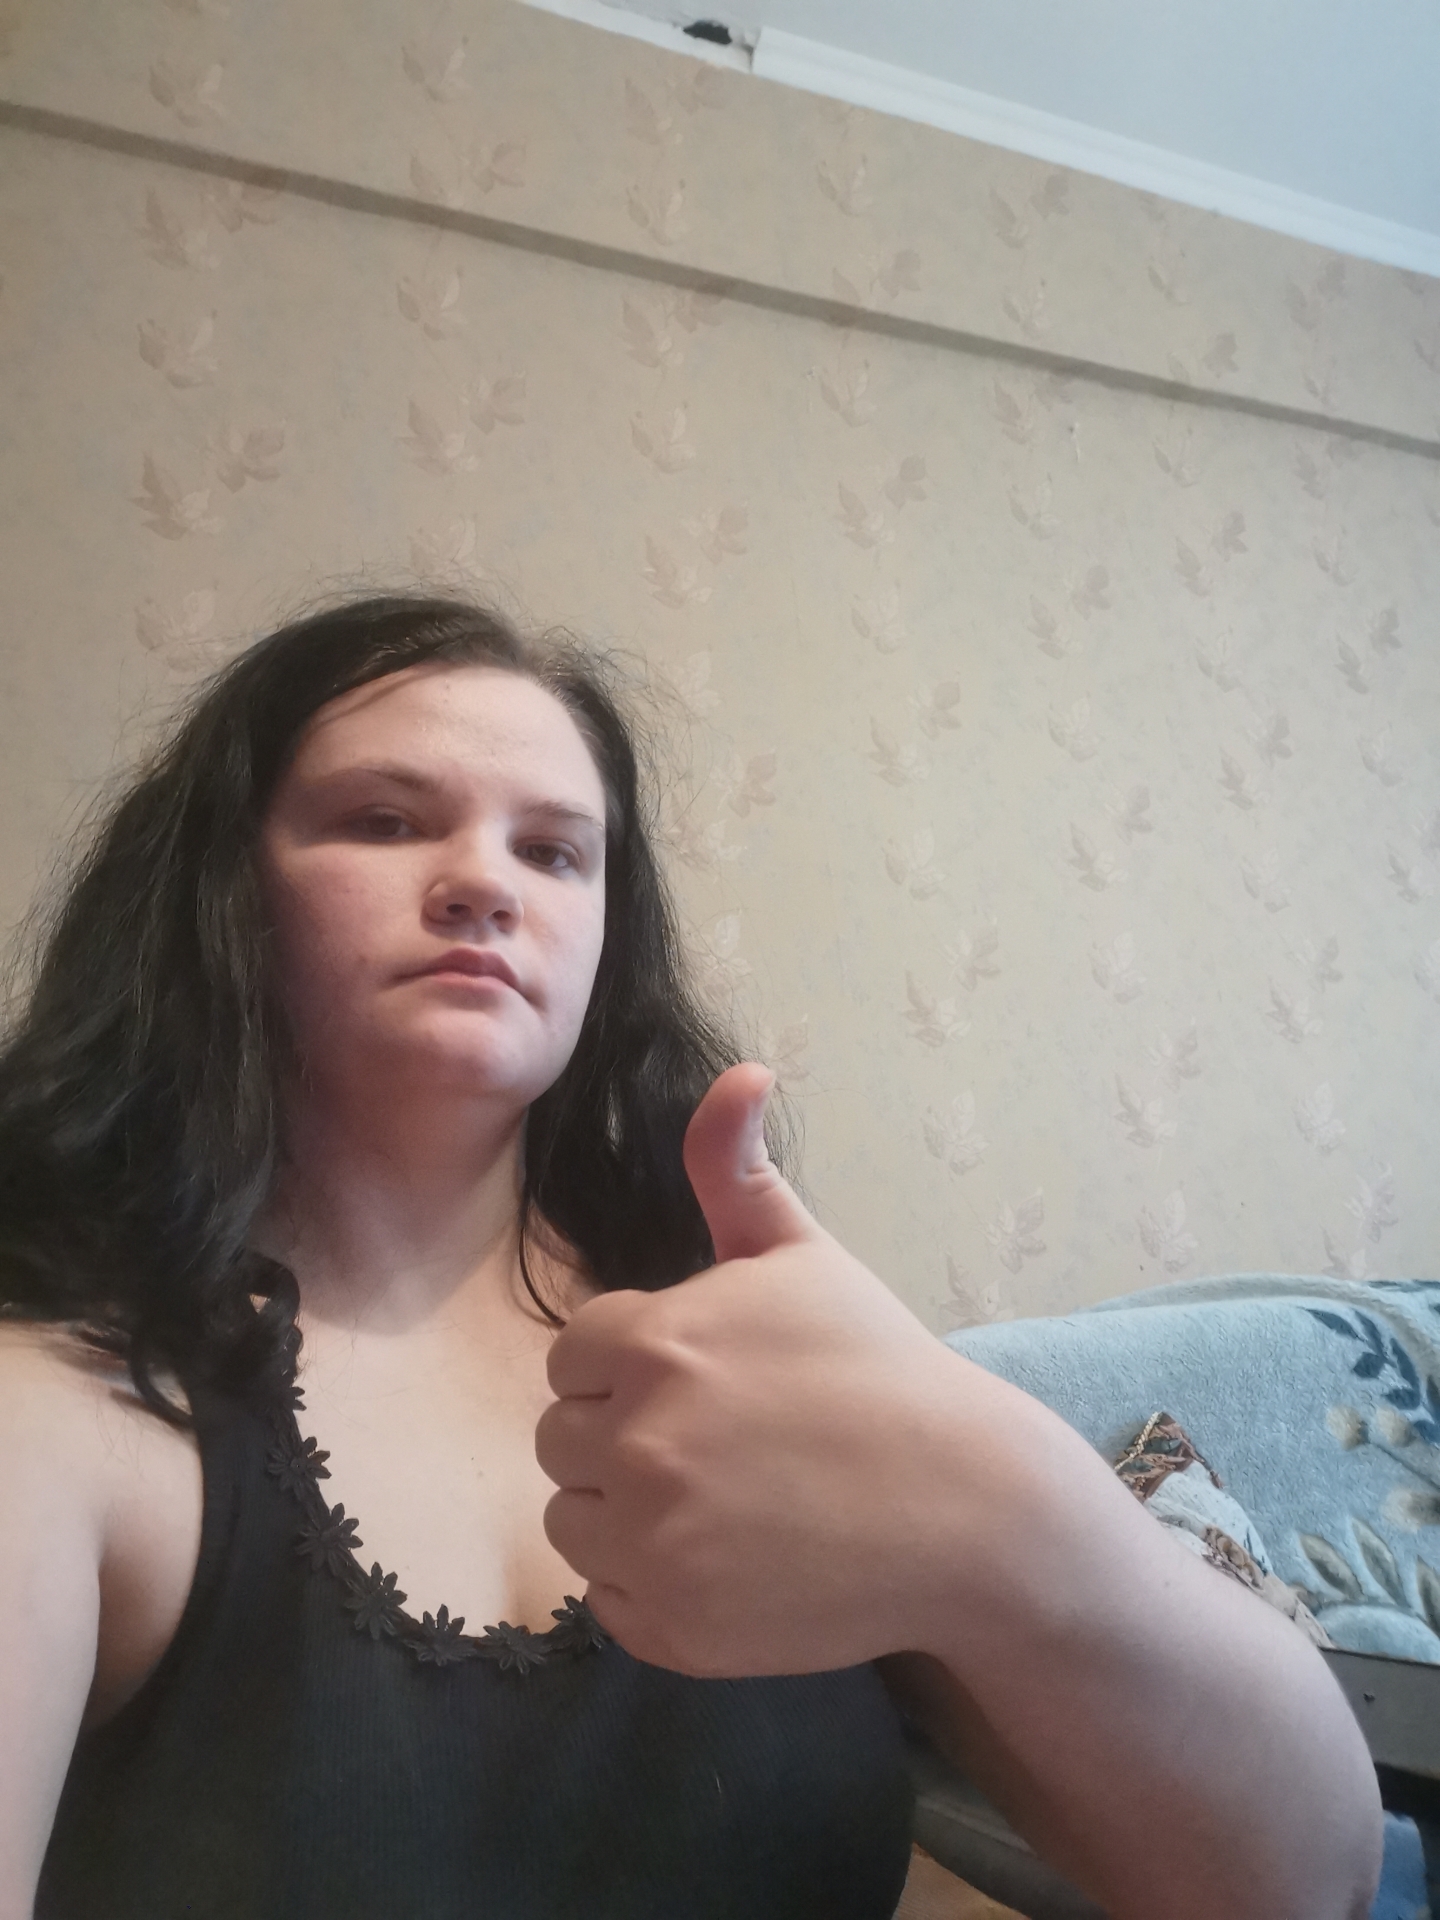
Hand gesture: like